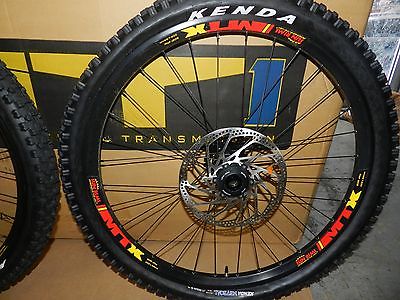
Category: bicycle